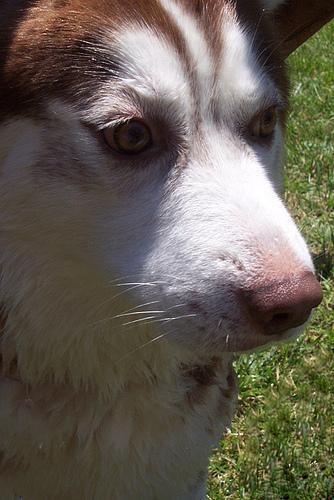
Eskimo_dog